Sir Lumberjack

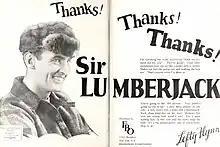
Advertisement

Sir Lumberjack is a 1926 American silent drama film directed by Harry Garson and starring Maurice 'Lefty' Flynn, Kathleen Myers, and Tom Kennedy.